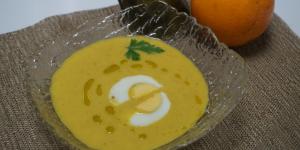
salmorejo de naranja